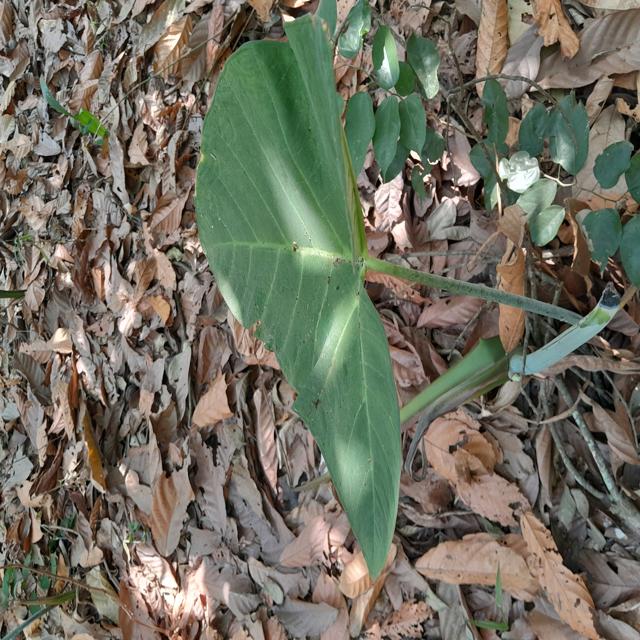
Label: Healthy